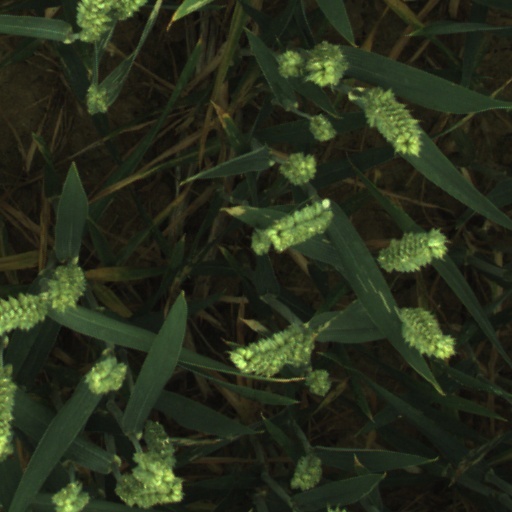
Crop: wheat